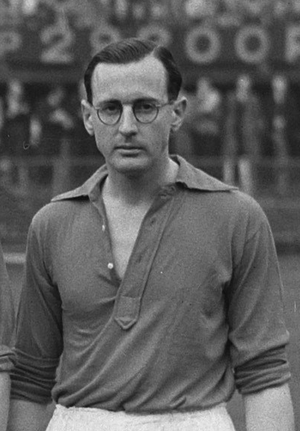
Joop Stoffelen, né le 23 janvier 1921 à Amsterdam aux Pays-Bas et mort le 26 juin 2005 à Lelystad aux Pays-Bas, est un footballeur international néerlandais qui évoluait au poste de milieu de terrain.